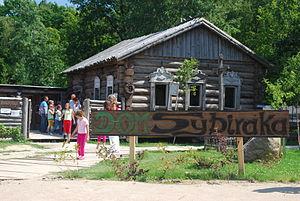
Sybirak est un mot polonais qui, comme son équivalent russe sibiryák peut qualifier tout habitant de la Sibérie, mais qui désigne plus particulièrement les Polonais emprisonnées ou exilés en Sibérie, voire même ceux envoyés dans l'Arctique russe ou dans le Kazakhstan pendant les années 40.